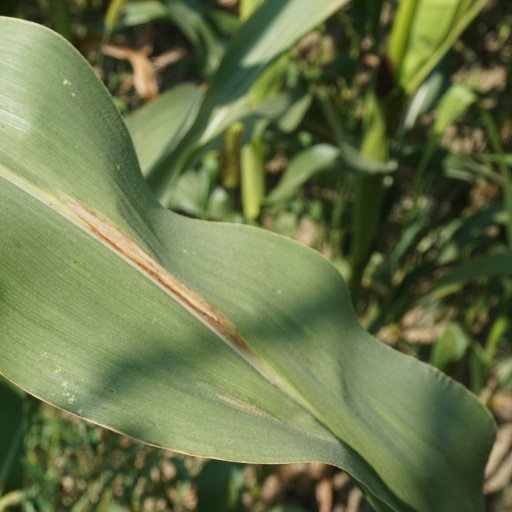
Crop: maize; corn